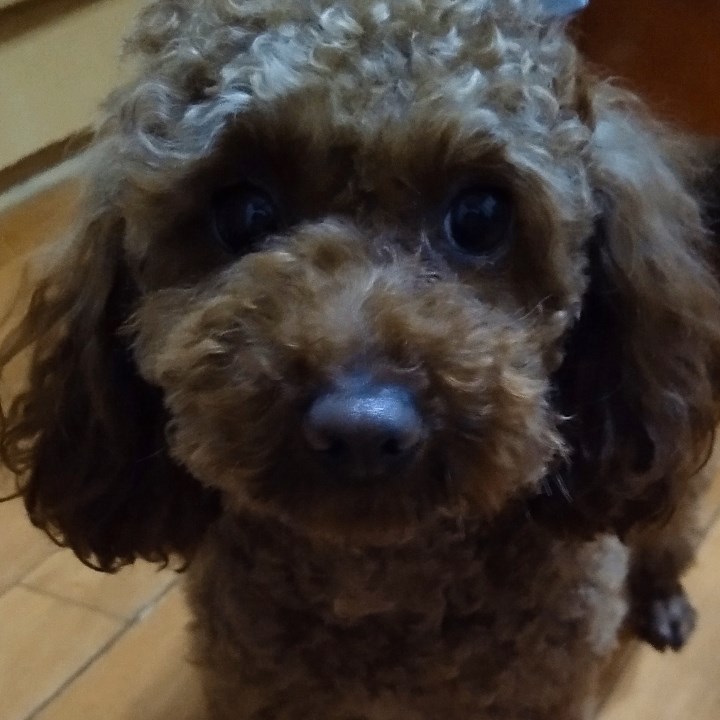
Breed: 7449-n000128-teddy